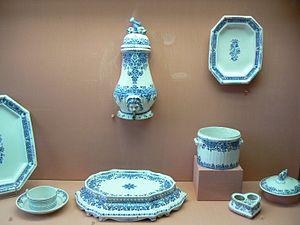
Porcelaine Paul Hannong au musée de Haguenau
Haguenau, prononcé Hawenau en dialecte alsacien, est une commune française du département du Bas-Rhin. Sous-préfecture de département, elle fait partie de la région administrative Grand Est.
Le Musée historique de Haguenau est un musée situé dans la ville éponyme du département du Bas-Rhin.